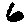
Label: 6